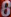
Number: 8